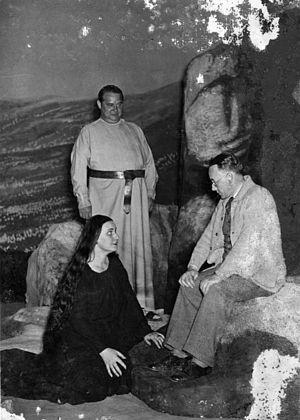
Marta Fuchs est une soprano wagnérienne allemande. Elle fut une fervente adepte du courant anthroposophique.